Love (2005 film)

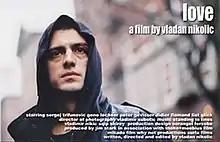
Promotional poster

Love is a 2005 independent feature film, written, directed and edited by Vladan Nikolic, produced by Jim Stark ("Down by Law, Night on Earth, Factotum") and executive produced by Christoph Thoke (Tropical Malady). The film was made in New York City for $350,000, with a cast and crew from over 20 countries, with 168 scenes, shot at over 60 locations. The film was shot on mini DV in 20 days, transferred to 35mm film, and received high praise in the September 2005 issue of "American Cinematographer" for its stylish look.